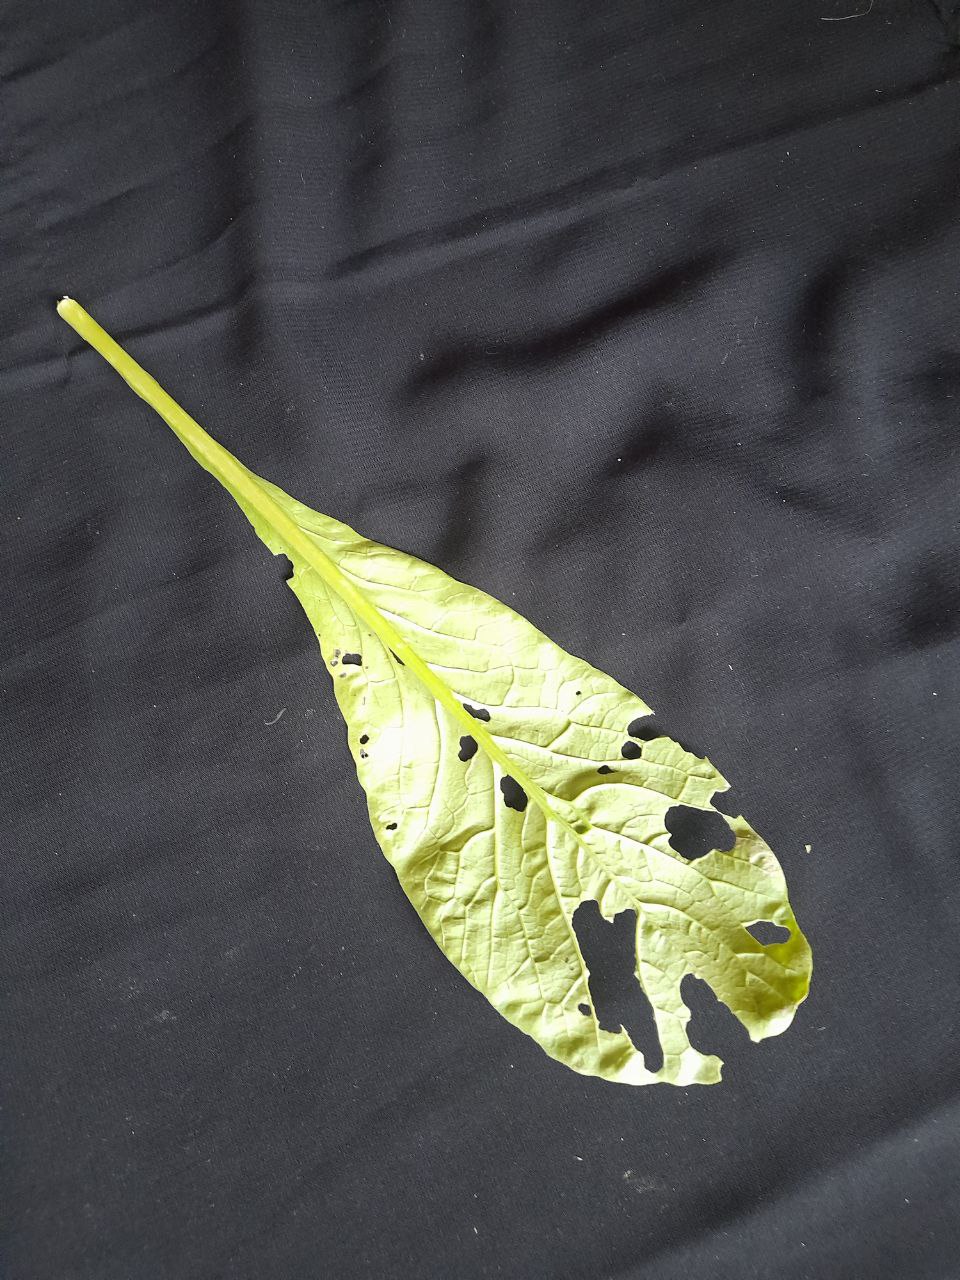
Label: flea beetle